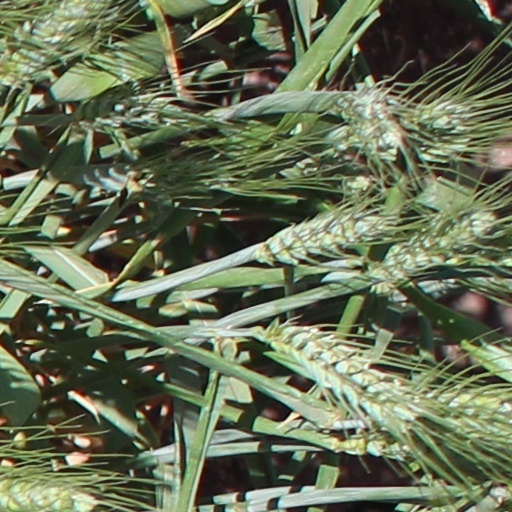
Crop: wheat